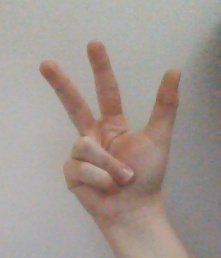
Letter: al